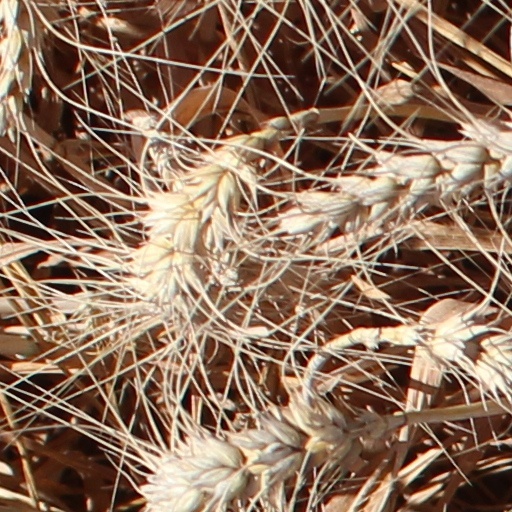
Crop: wheat